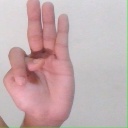
अक्षर: भ